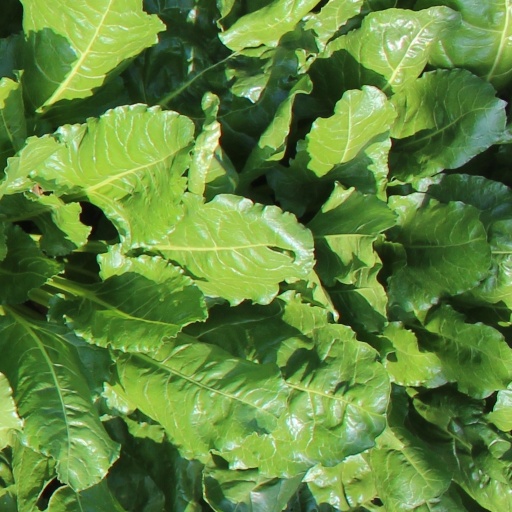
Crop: sugar beet